Florence Kate Upton

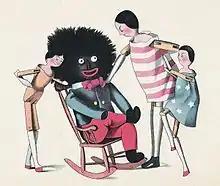
Illustration for "The Adventures of Two Dutch Dolls and a "Golliwogg"", 1895

Upton began to sketch out ideas for a children's book, using "penny wooden" dolls as her models. However, without a central character on which to hang the tale, progress came to a standstill. Her aunt, Kate Hudson, found a blackface minstrel toy in her attic that the Upton children had owned but left behind on an earlier visit. This toy, which she named "Golliwogg", provided inspiration, and the first story was completed in 1894. After the manuscript was rejected by several publishing houses, John William Allen of Longmans, Green & Co. took it home and read it to his children. Their enthusiastic response prompted Allen to advocate for its publication, and Longmans offered Upton a contract. "The Adventures of Two Dutch Dolls" was published for Christmas 1895, with the title updated to "The Adventures of Two Dutch Dolls and a "Golliwogg"" in the second printing.